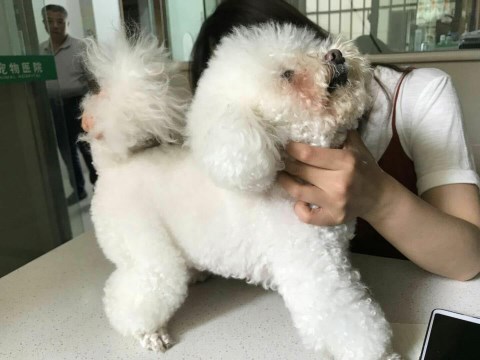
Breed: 3083-n000117-Bichon_Frise